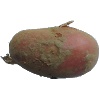
Label: red_potato